William and Florence Schmidt Art Center

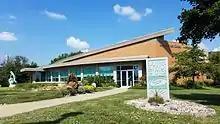
Exterior of the William and Florence Schmidt Art Center

Spanning 6500 square feet, the William and Florence Schmidt Art Center, located on the Belleville campus of Southwestern Illinois College, facilitates visual literacy through exhibitions of art and cultural artifacts while igniting inspiration, imparting knowledge, and fostering connections between the college and the local community.